Battle of the Ancre

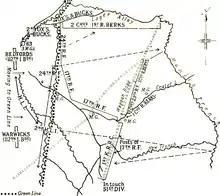

The seven-day bombardment cut the wire on most of the attack front and destroyed many German defensive positions, except the dugouts built deep below the villages near the front-line. The rain stopped on the night of and a full moon illuminated the landscape. Towards dawn on 13 November, a mist developed which reduced visibility to nil. The mist helped the British advance by reducing visibility but caused many units to lose the barrage as they struggled through mud. II Corps attacked on the right with 19th (Western) Division. A battalion from the 58th Brigade made no progress against Stump Road; the 56th Brigade attacked on the right by assembling in no man's land before Stuff Trench, with a machine-gun company attached and followed up by Engineer and Pioneer parties, ready to help consolidate captured ground. The mist helped conceal the British troops, who by had reached their objective, partly along Lucky Way, a sunken road leading into Grandcourt. No German counter-attacks were encountered.